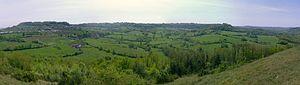
Vue sur Ayen depuis le puy Guimont
Ayen, Aiént en occitan, est une commune française du département de la Corrèze, dans la région Nouvelle-Aquitaine, en France.